Smartphone

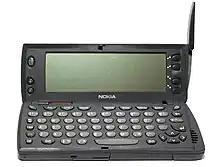
The Nokia 9110 Communicator, opened for access to keyboard

In the early 1990s, IBM engineer Frank Canova considered that chip-and-wireless technology was becoming small enough to use in handheld devices. The first commercially available device that could be properly referred to as a "smartphone" began as a prototype called "Angler" developed by Canova in 1992 while at IBM and demonstrated in November of that year at the COMDEX computer industry trade show. A refined version was marketed to consumers in 1994 by BellSouth under the name Simon Personal Communicator. In addition to placing and receiving cellular calls, the touchscreen-equipped Simon could send and receive faxes and emails. It included an address book, calendar, appointment scheduler, calculator, world time clock, and notepad, as well as other visionary mobile applications such as maps, stock reports and news.